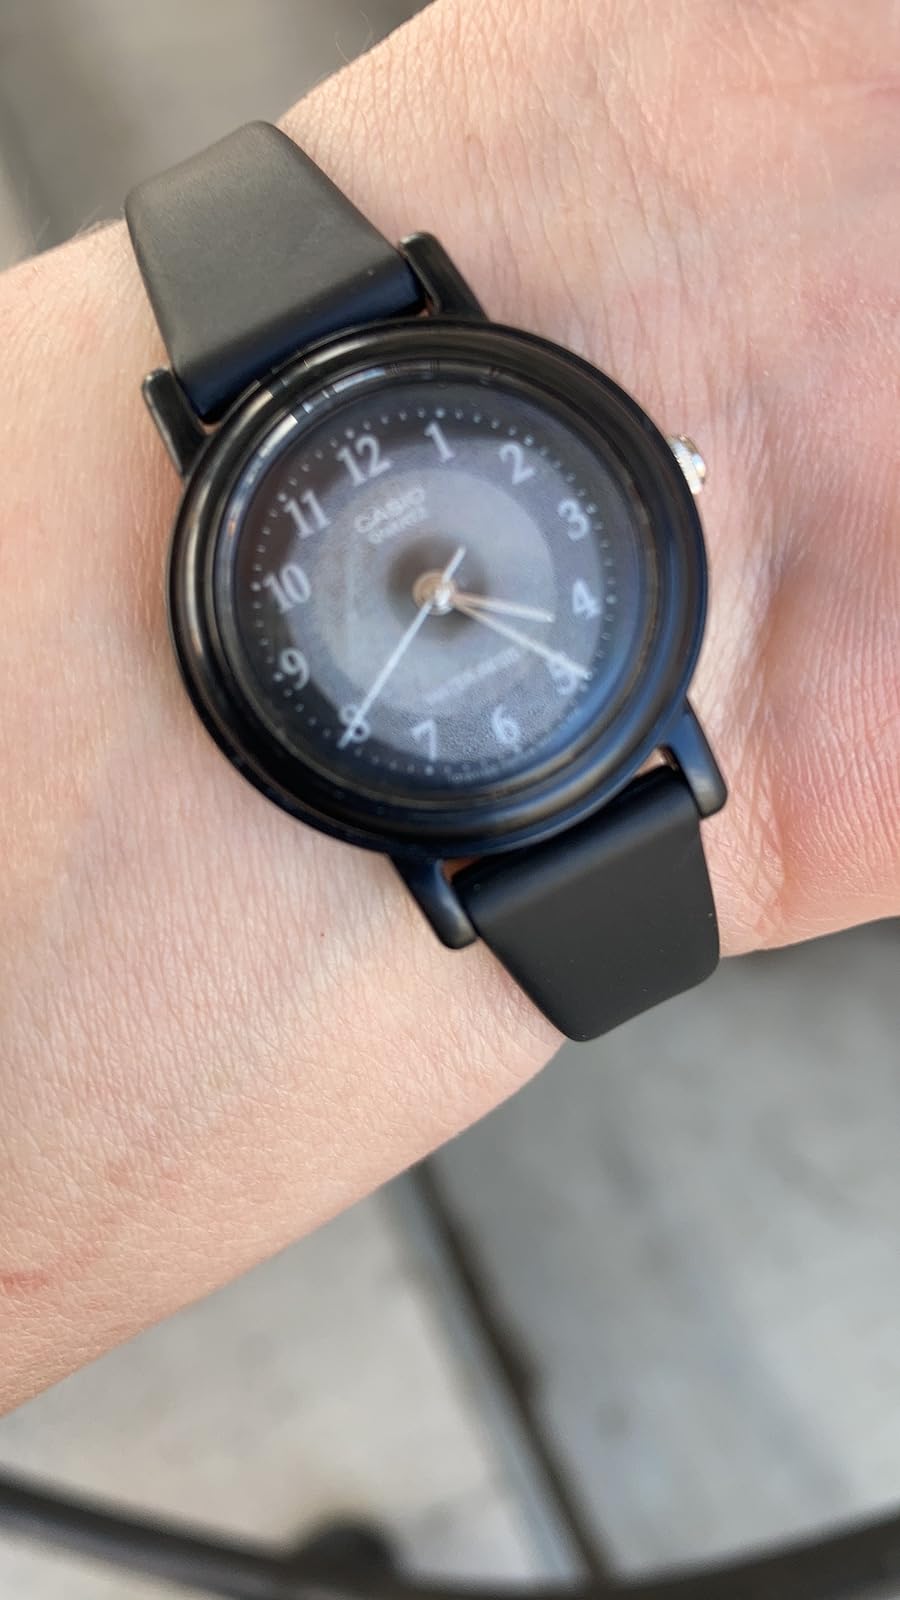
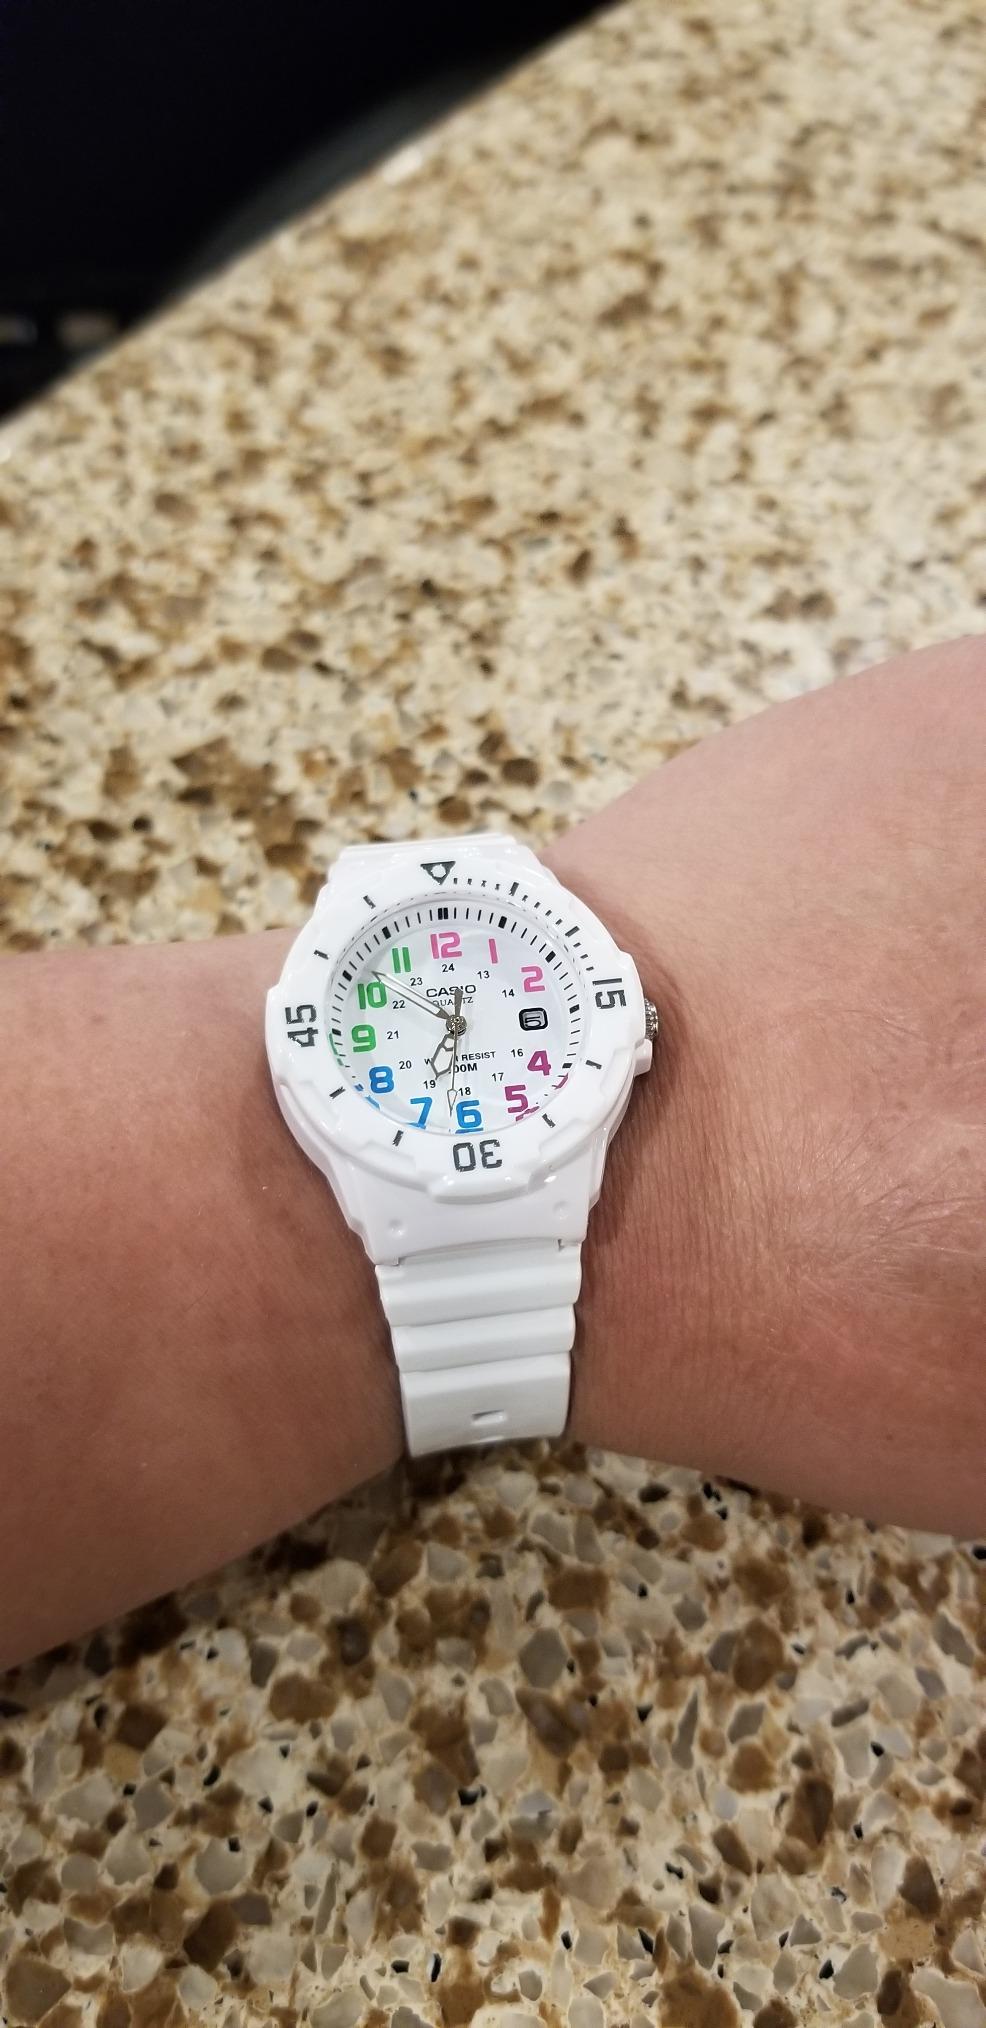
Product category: accessories_watch
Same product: no